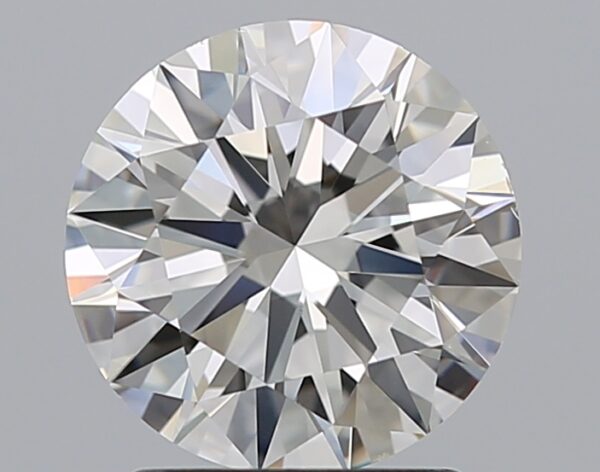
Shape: round
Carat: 1.6
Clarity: VS2
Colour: H
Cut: EX
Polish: EX
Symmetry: EX
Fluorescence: N
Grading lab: GIA
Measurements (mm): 7.52 x 7.55 x 4.58